Walnut Park Historic District

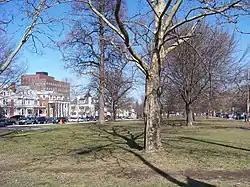
Walnut Park, looking northwest toward Walnut Place

The Walnut Park Historic District is located in the University Hill neighborhood of Syracuse, New York, adjacent to the Syracuse University campus. The district was added to the National Register of Historic Places in 1983.